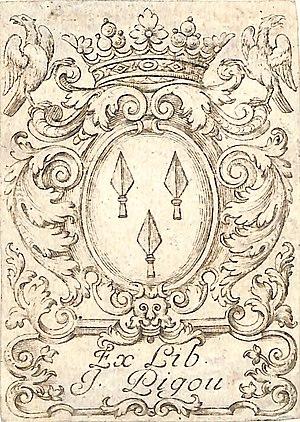
Ex Libris de la famille Pigou Ancien Régime avec les armes de la famille